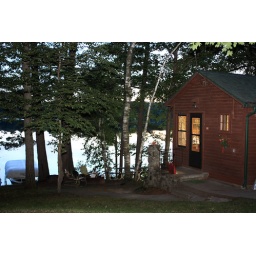
One last shot of the cabin and the boat lift and lake in the background.